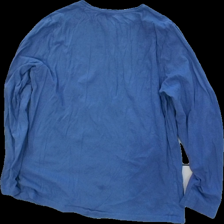
View: back
Type: Top
Category: Ladies
Brand: Esmara (Lidl)
Colors: Blue
Material: 100% cotton
Pattern: Logo print
Cut: Regular
Size: M
Season: All
Damage: sned söm
Price range: <50
Recommended usage: Export